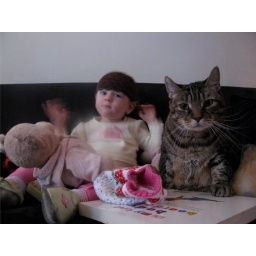
the cat is so over that hat